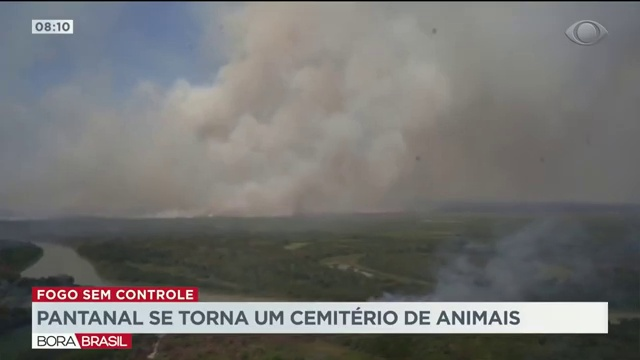
Fire: no
Smoke: yes